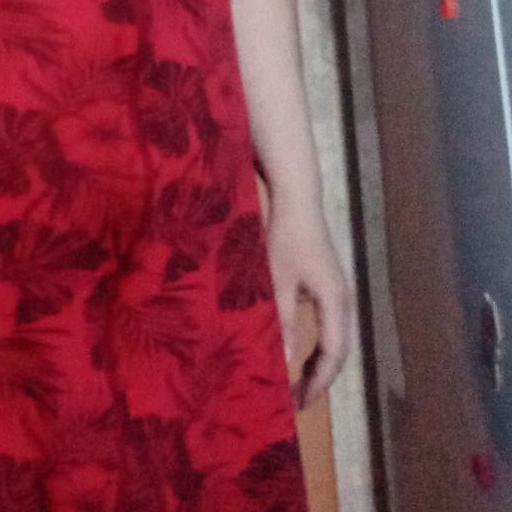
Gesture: no_gesture